Thiên Mụ Temple

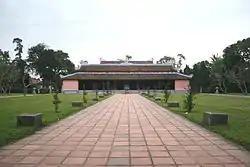
Chính điện

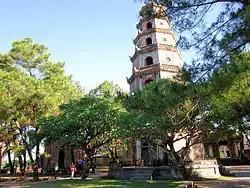
Tháp Phước Duyên

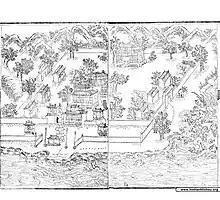
Thiên Mụ Temple in the "Thần kinh thập nhị cảnh" (神京二十景) set of landscape paintings painted in the 5th year of Thiệu Trị, 1845

Built in 1601 on the order of the first Nguyễn lords, Nguyễn Hoàng, who at that time was the governor of Thuận Hóa (now known as Huế). The Nguyen Lords were in name, officials of the ruling Lê dynasty in Hanoi, but was the "de facto" independent ruler of central Vietnam. According to the royal annals, Hoang while touring the vicinity, was told of the local legend in which an old lady, known as Thiên Mụ (literally "celestial lady"), dressed in red and blue sat at the site, rubbing her cheeks. She foretold that a lord would come and erect a pagoda on the hill to pray for the country's prosperity. She then vanished after making her prophecy. Upon hearing this, Hoang ordered the construction of a temple at the site, thus the beginning of Thiên Mụ Tự. The Goddess is an adaptation of a pre-existing Cham goddess, Po Nagar.